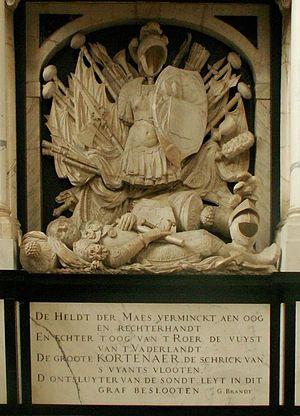
Egbert Bartholomeuszoon Kortenaer est un amiral néerlandais du XVIIᵉ siècle.